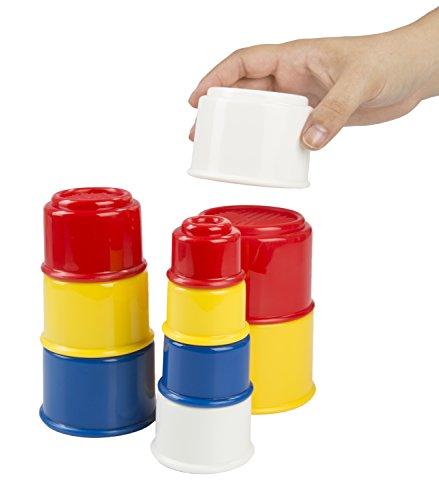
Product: Ambi Toys, Building Beakers
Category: Toys & Games | Baby & Toddler Toys | Sorting & Stacking Toys
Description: A classic set of 10 colorful nested stacking beakers.
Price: $5.99
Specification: ProductDimensions:4.4x4.3x5.1inches|ItemWeight:5.3ounces|ShippingWeight:7.8ounces(Viewshippingratesandpolicies)|DomesticShipping:ItemcanbeshippedwithinU.S.|InternationalShipping:ThisitemcanbeshippedtoselectcountriesoutsideoftheU.S.LearnMore|ShippingAdvisory:Thisitemmustbeshippedseparatelyfromotheritemsinyourorder.Additionalshippingchargeswillnotapply.|ASIN:B00425U522|Itemmodelnumber:31139|Manufacturerrecommendedage:10month-3years